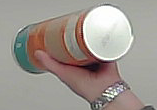
Product: pringles_paprika